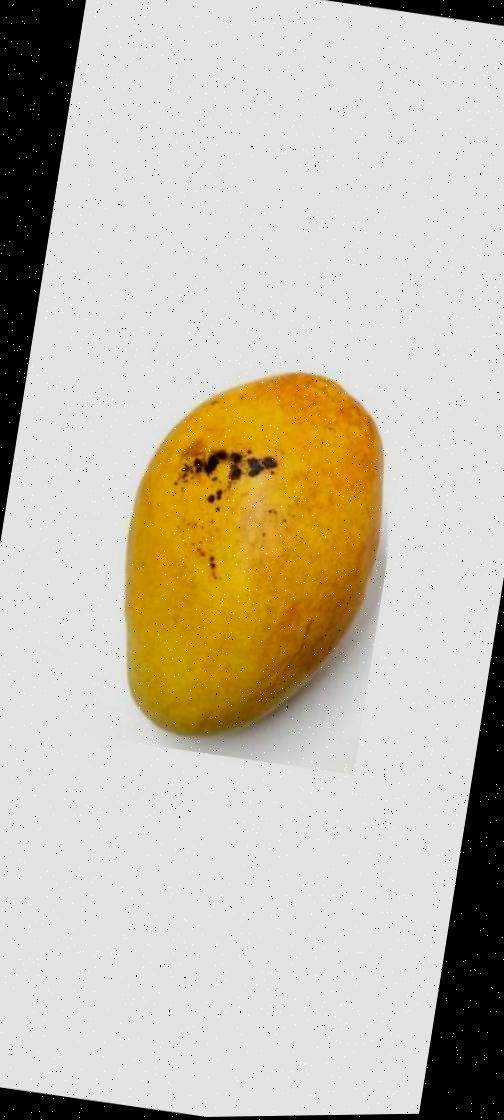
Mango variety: Bari-11